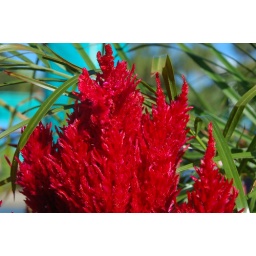
The red beautiful flowers in Sea World. As seen by the Nikon D50.